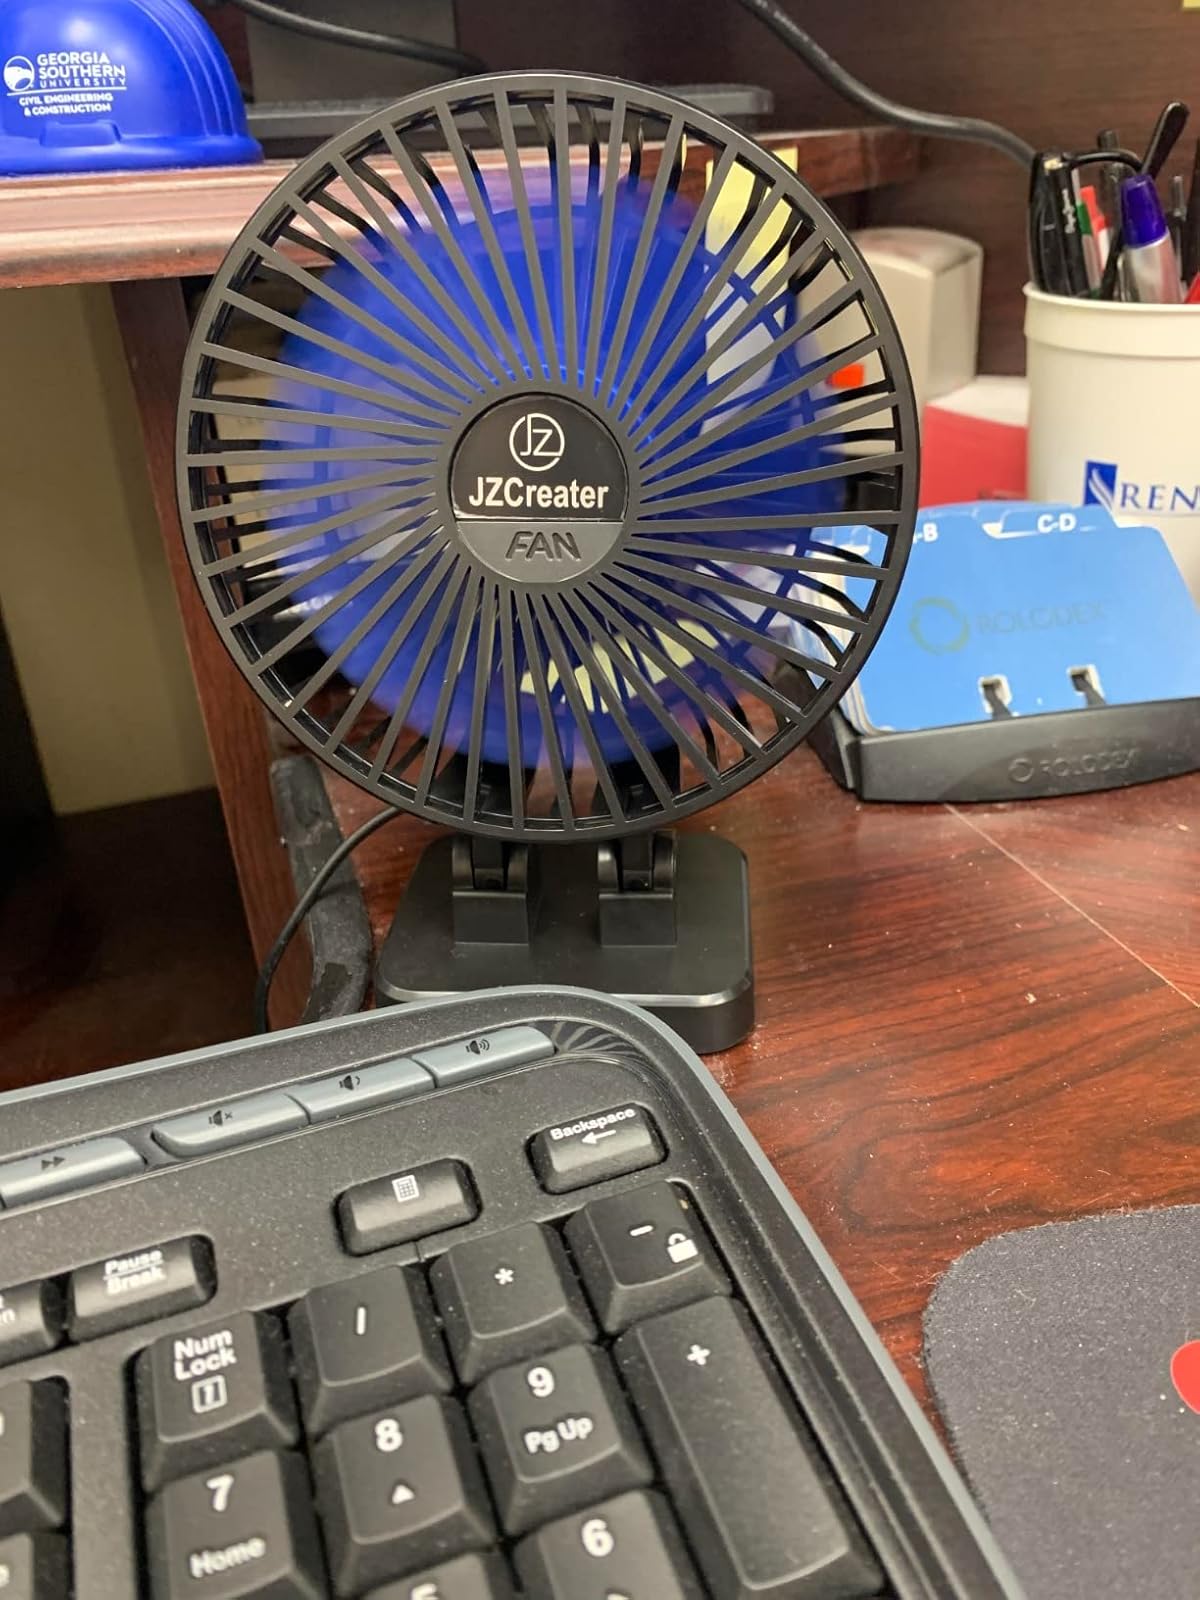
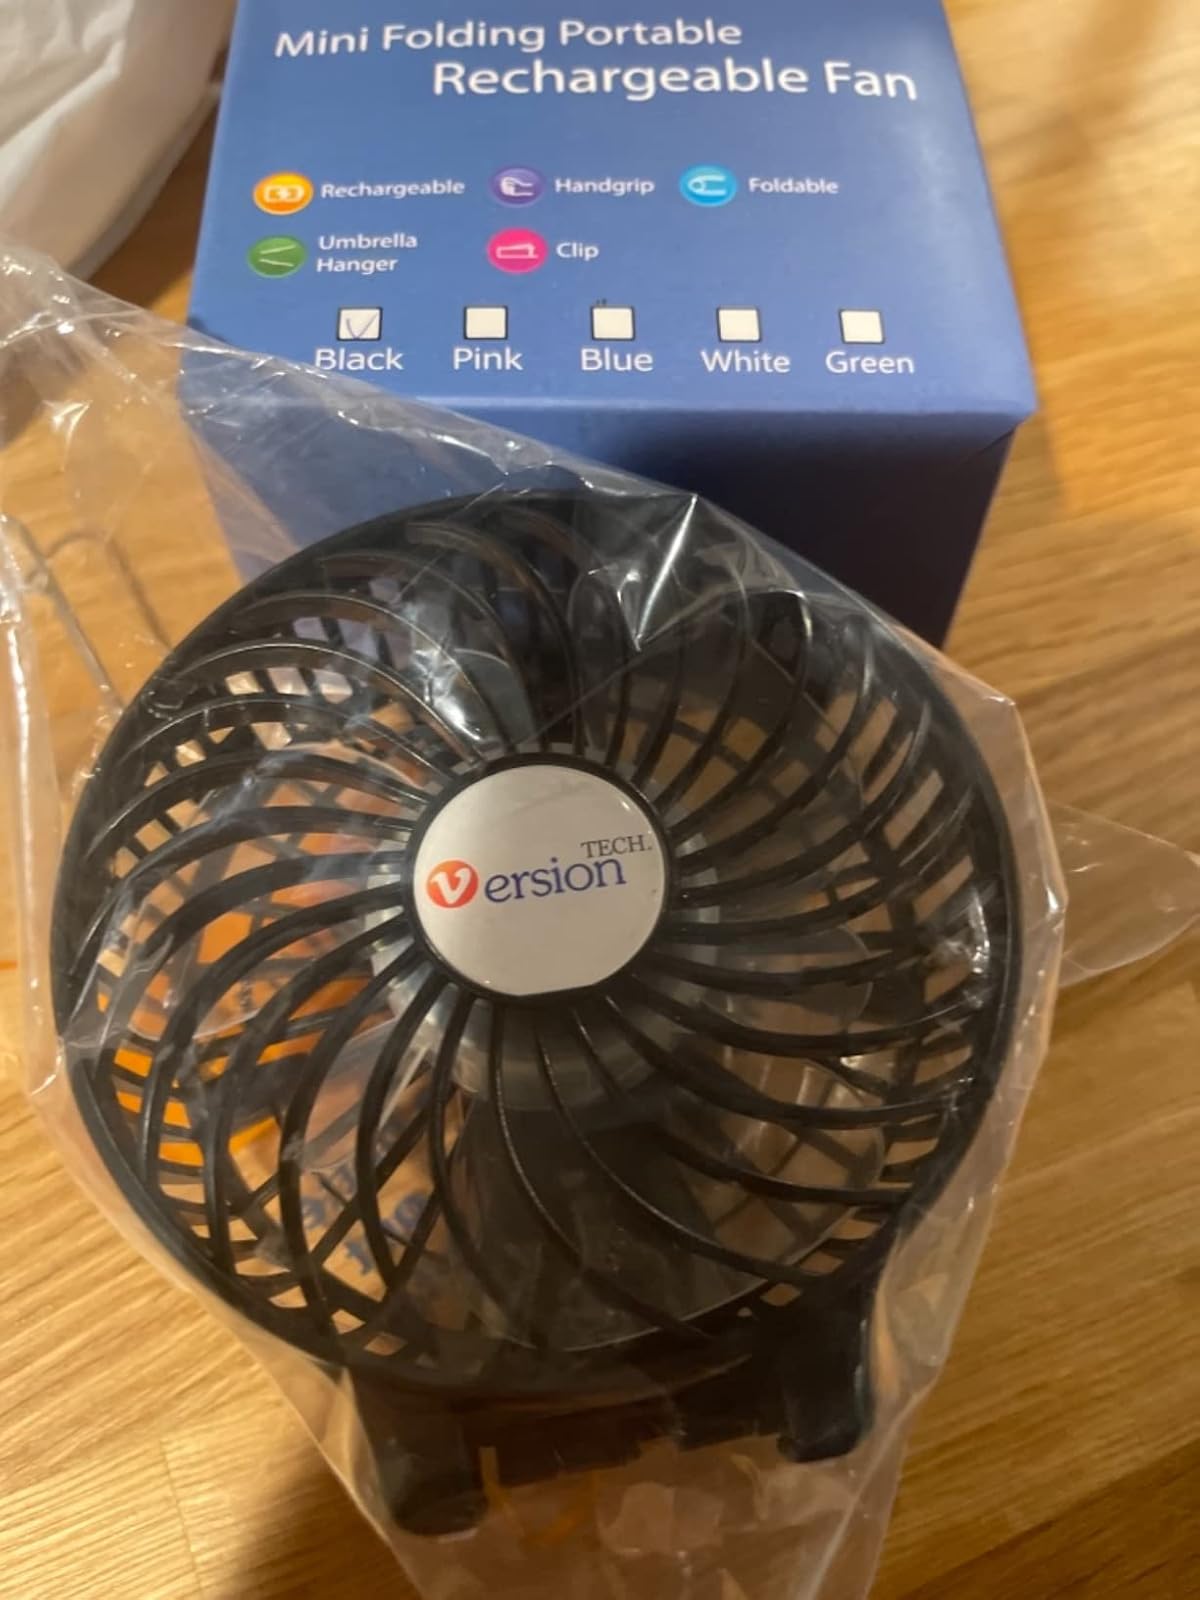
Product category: fan
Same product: no